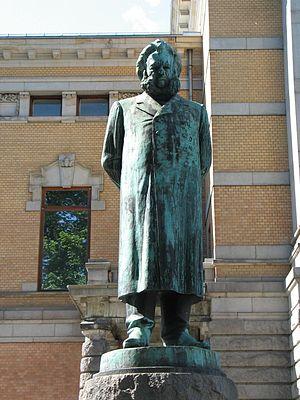
Le Nationaltheatret, à côté du Théâtre national et du Théâtre norvégien, est l'un des trois principaux sites des arts du théâtre en Norvège.